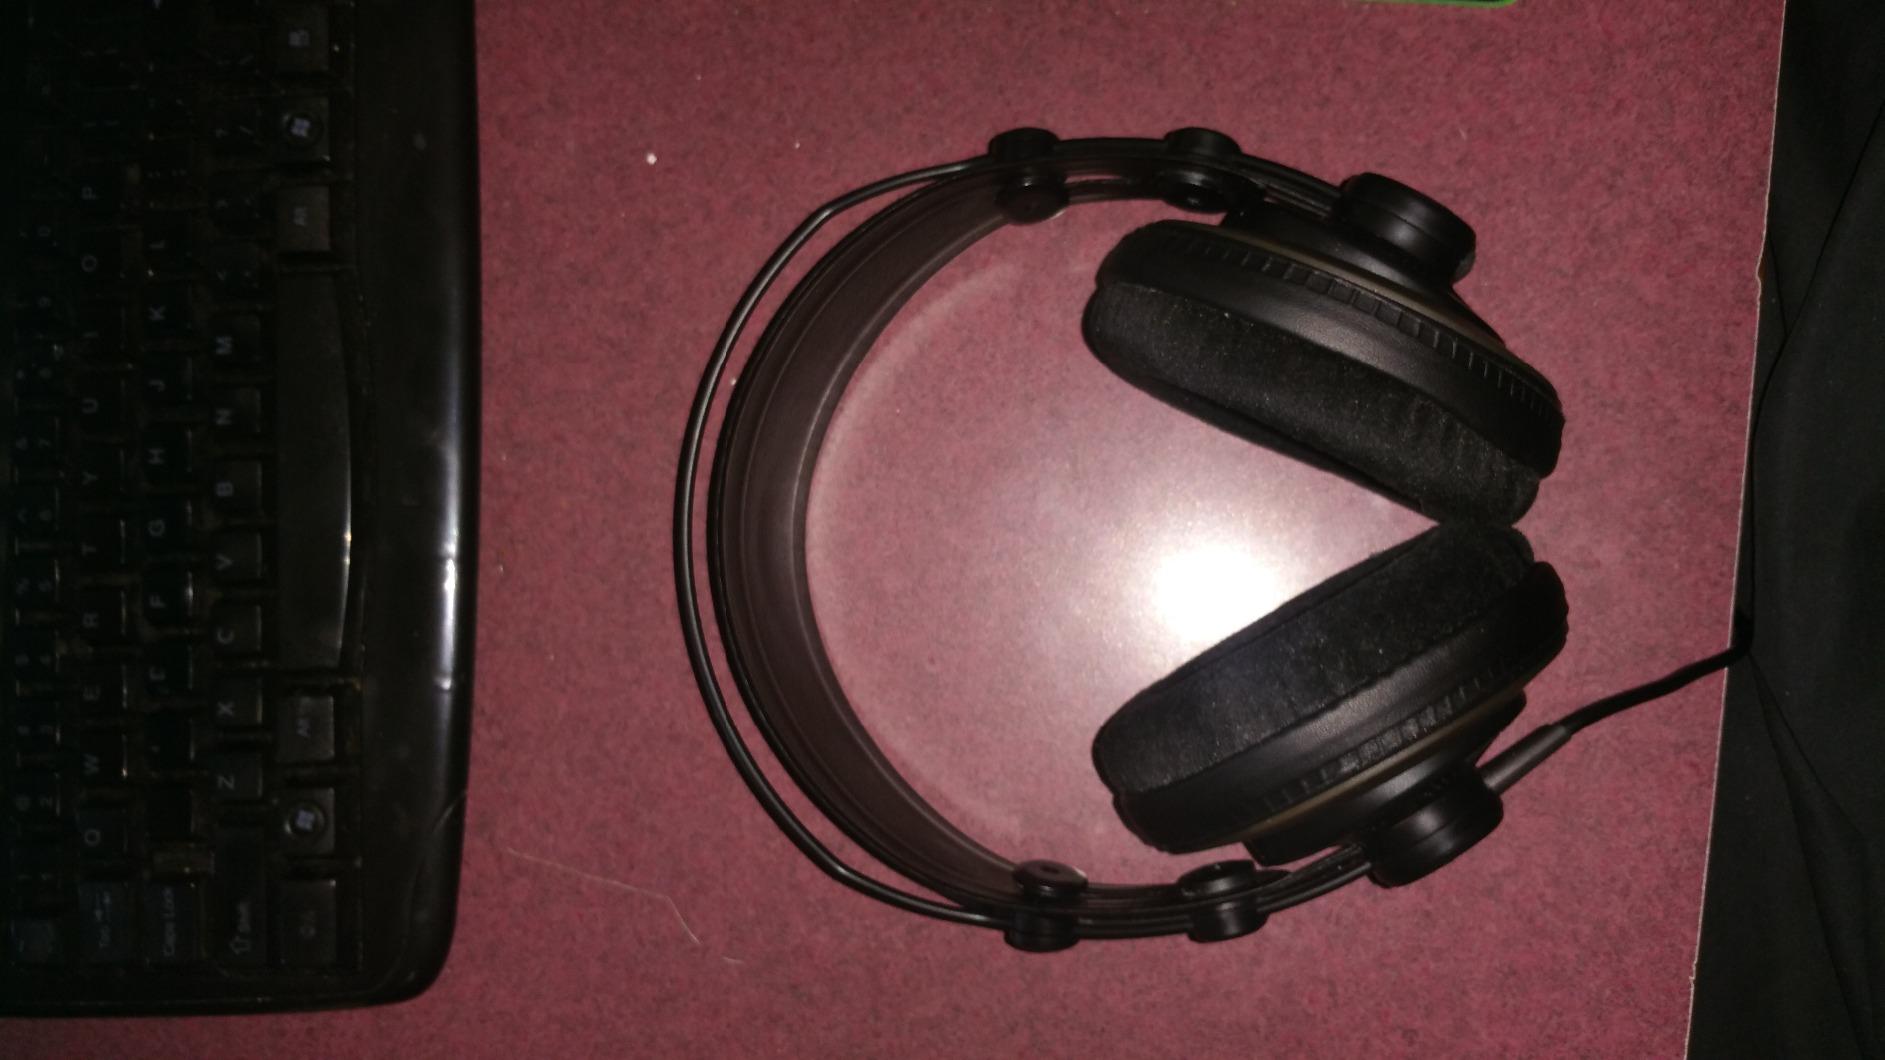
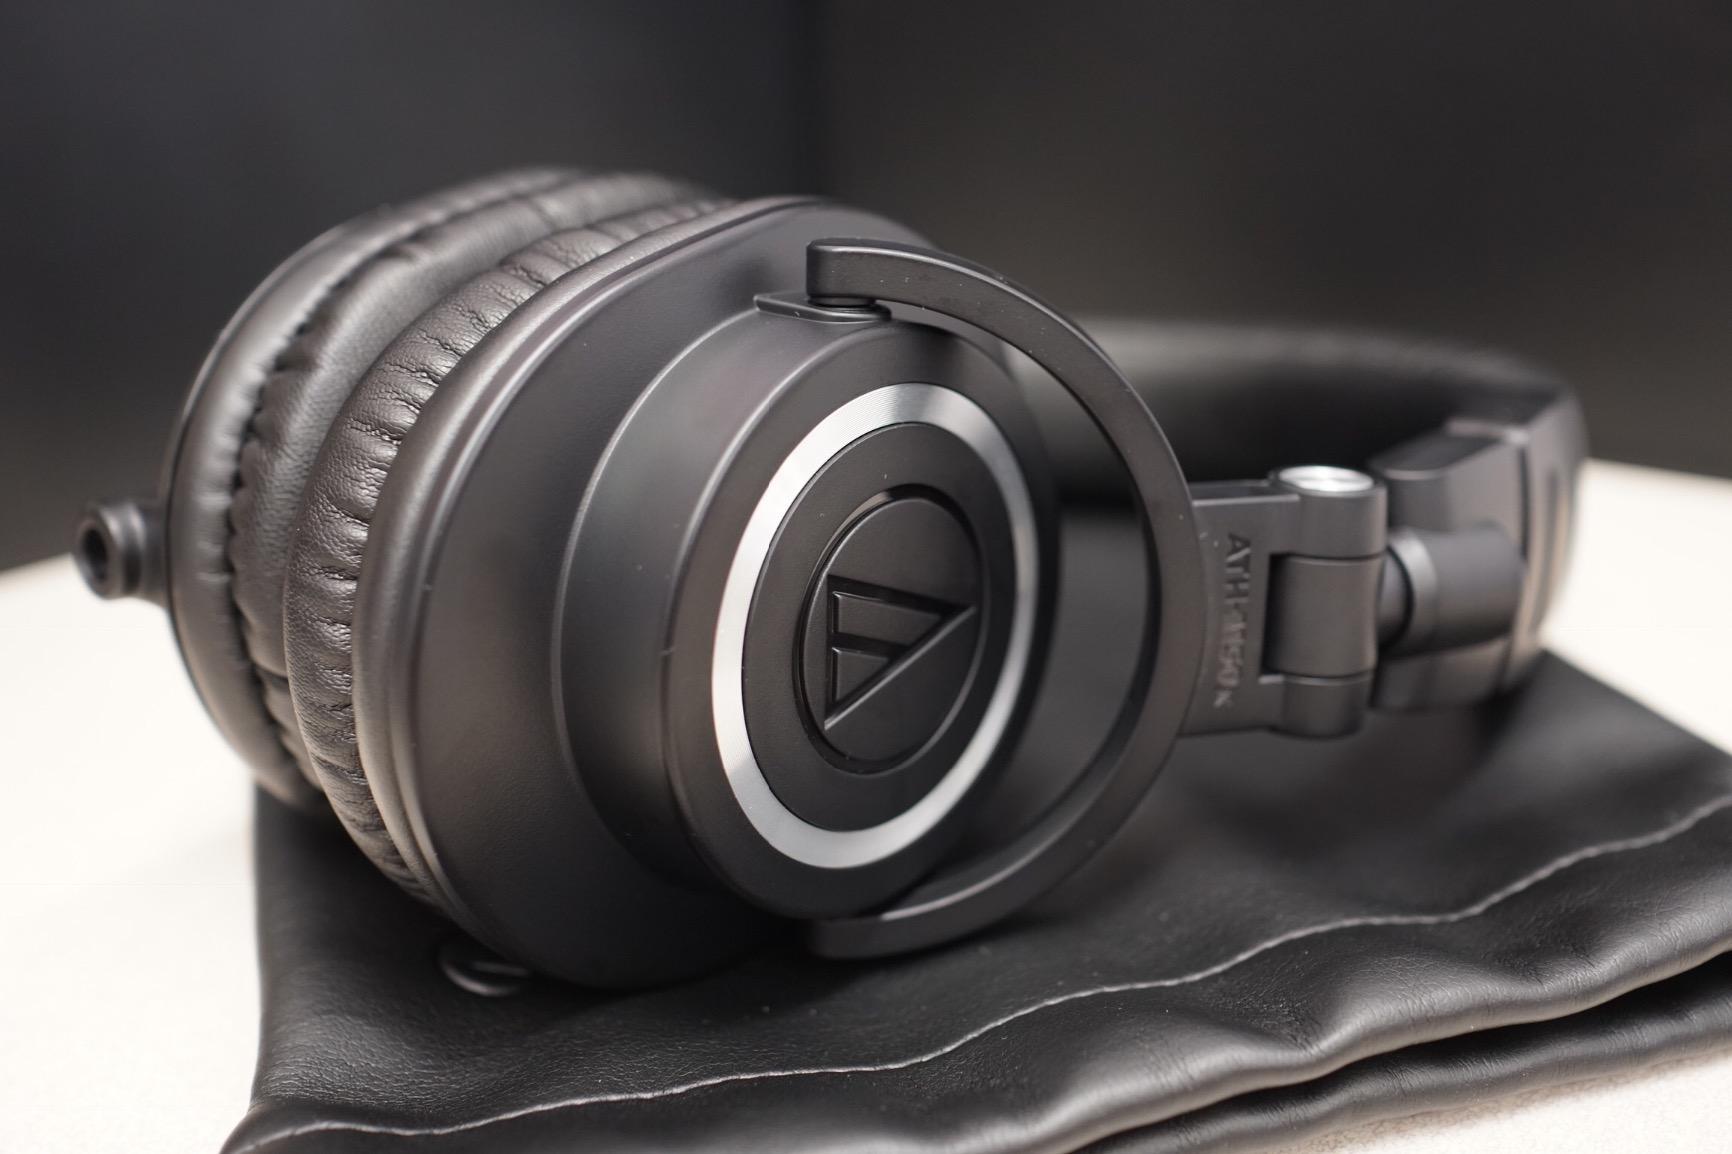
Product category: headphones
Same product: no